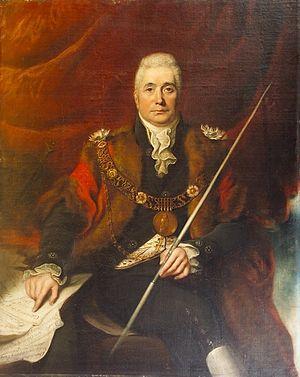
John Claudius Beresford était un député conservateur du Royaume-Uni représentant la ville de Dublin en 1801-1804 et le comté de Waterford de 1806 à 1811.